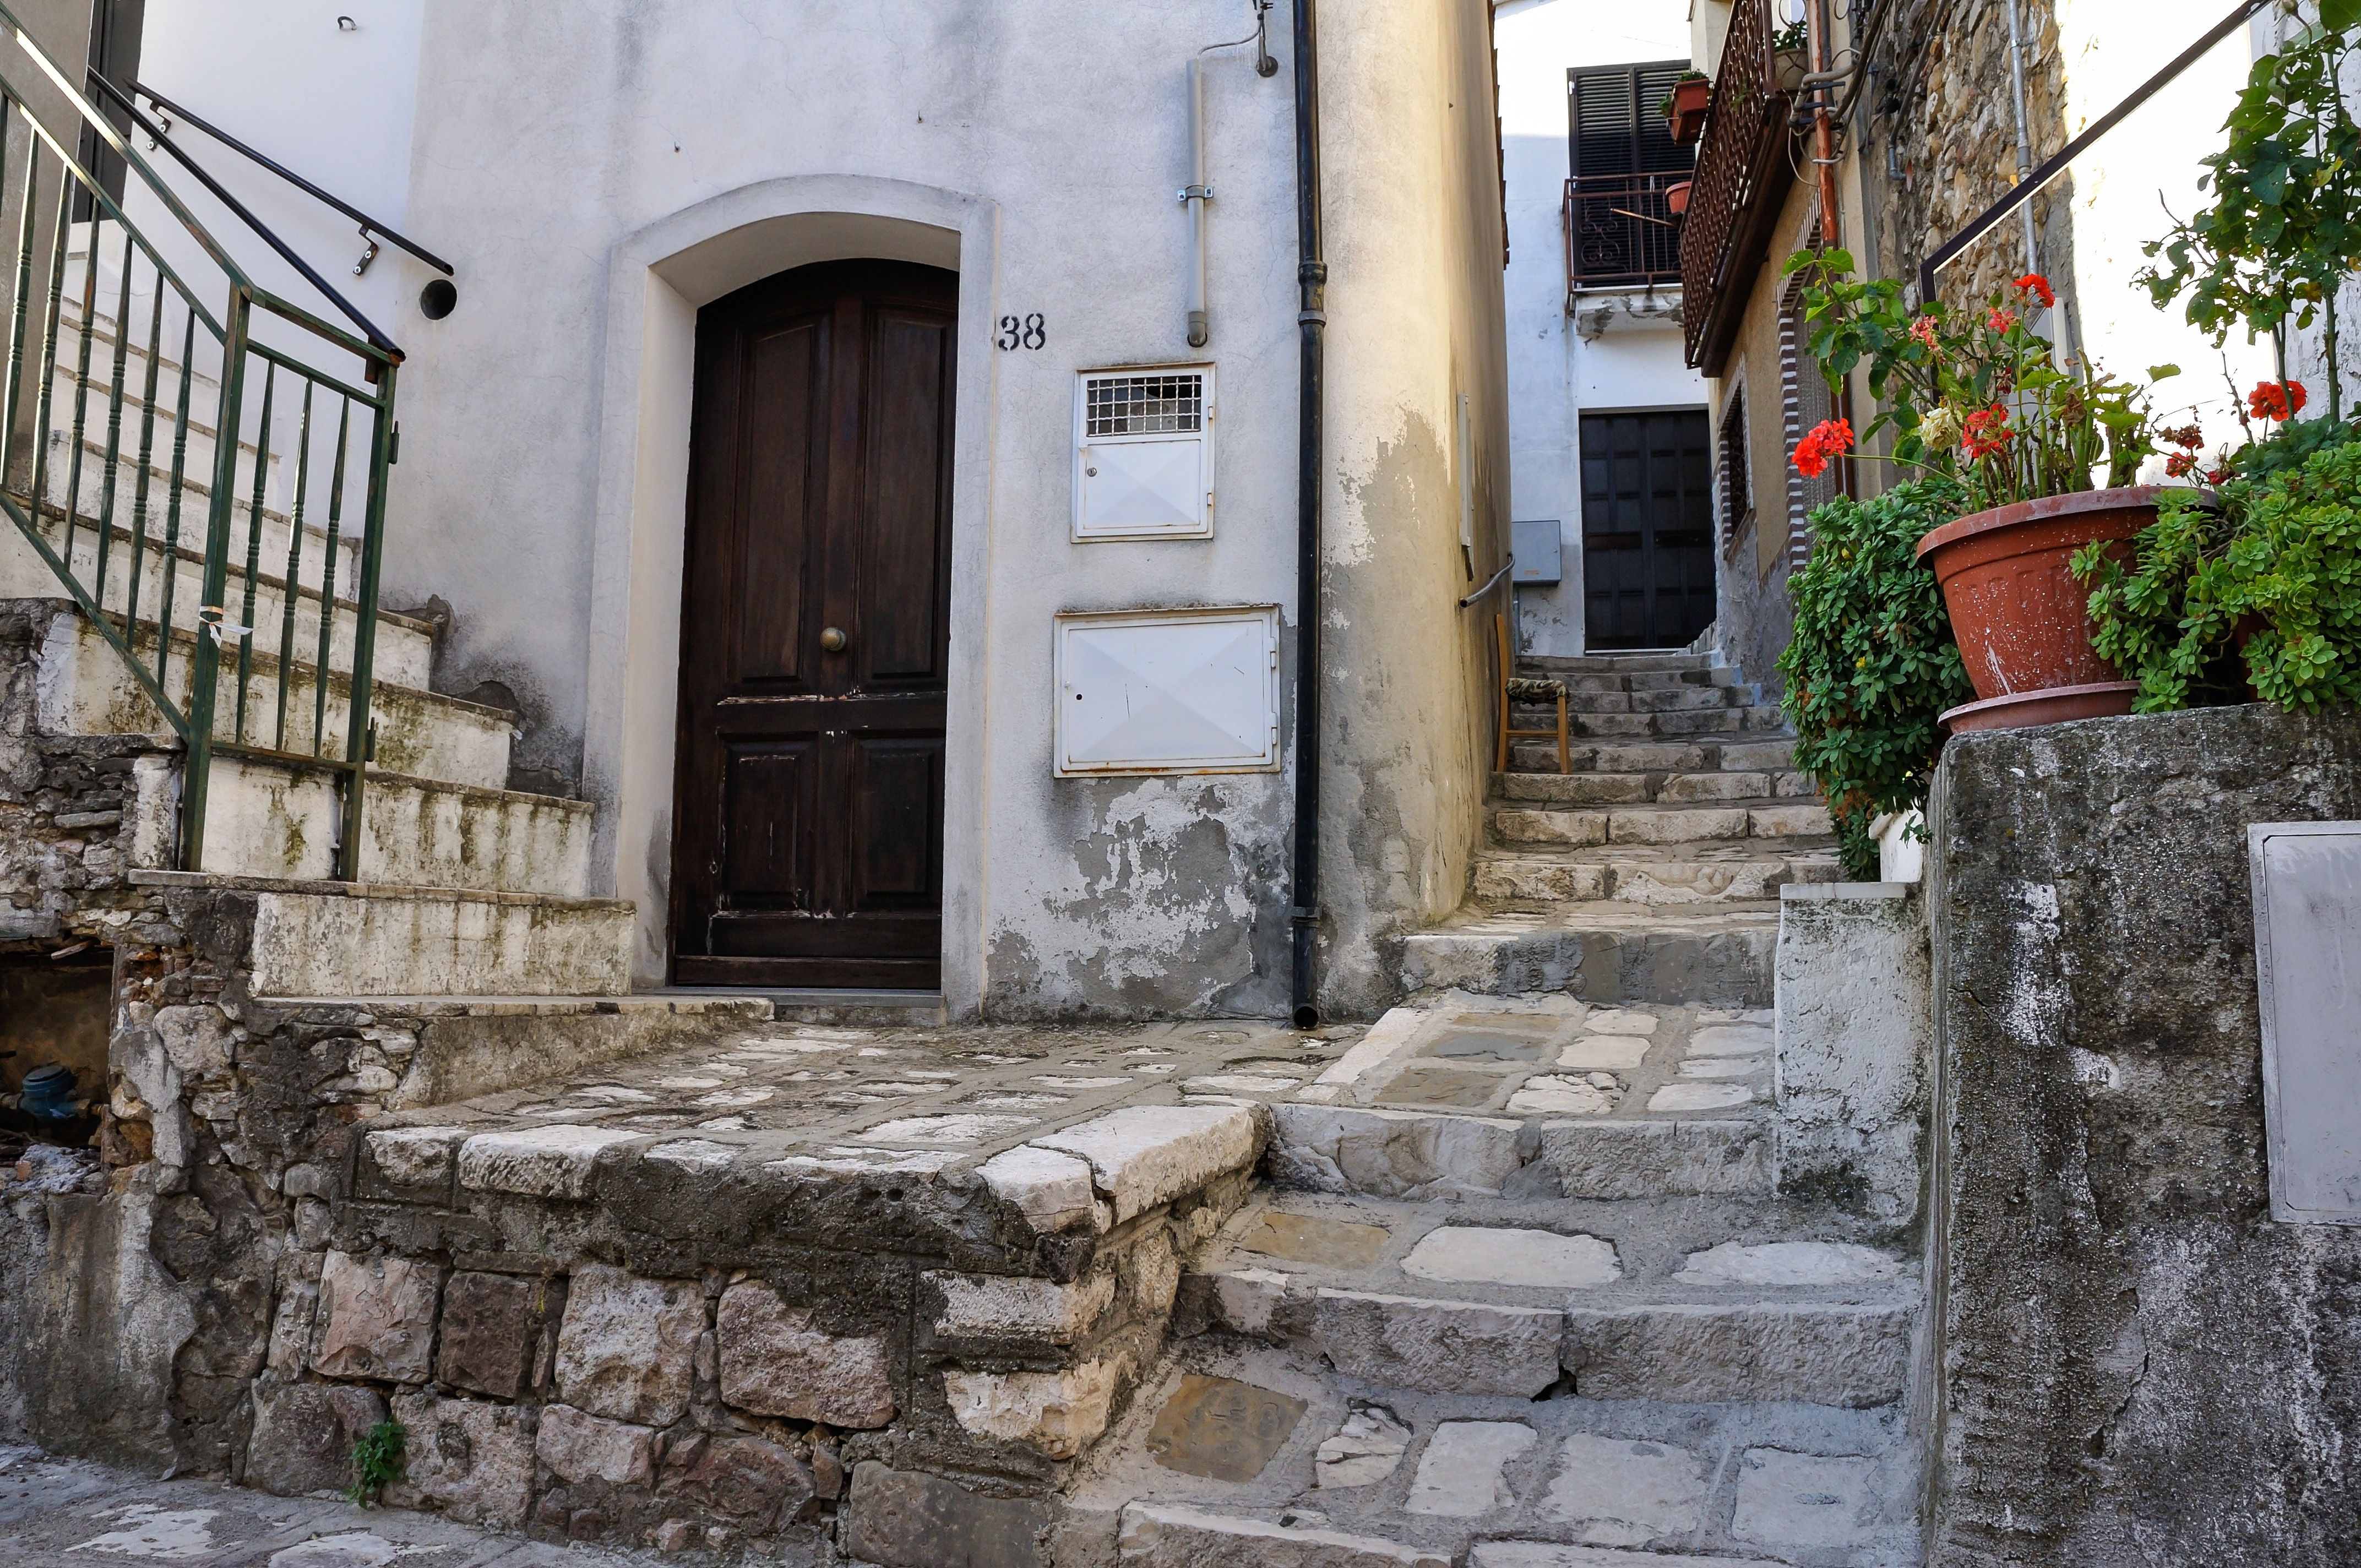
landscape, architecture, street, house, town, alley, wall, village, facade, courtyard, ruins, history, estate, rustico, ancient history, of italian stone stairs, human settlement